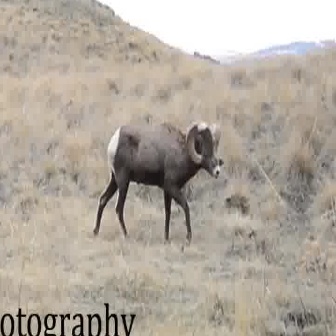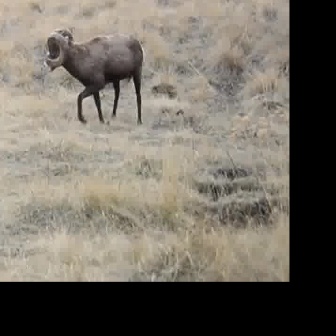
  Please identify the target specified by the bounding box [89,115,224,249] in the first image and locate it in the second image. Return the coordinates in [x_min,y_min,x_max,y_max] format.
Answer: [40,24,144,127]